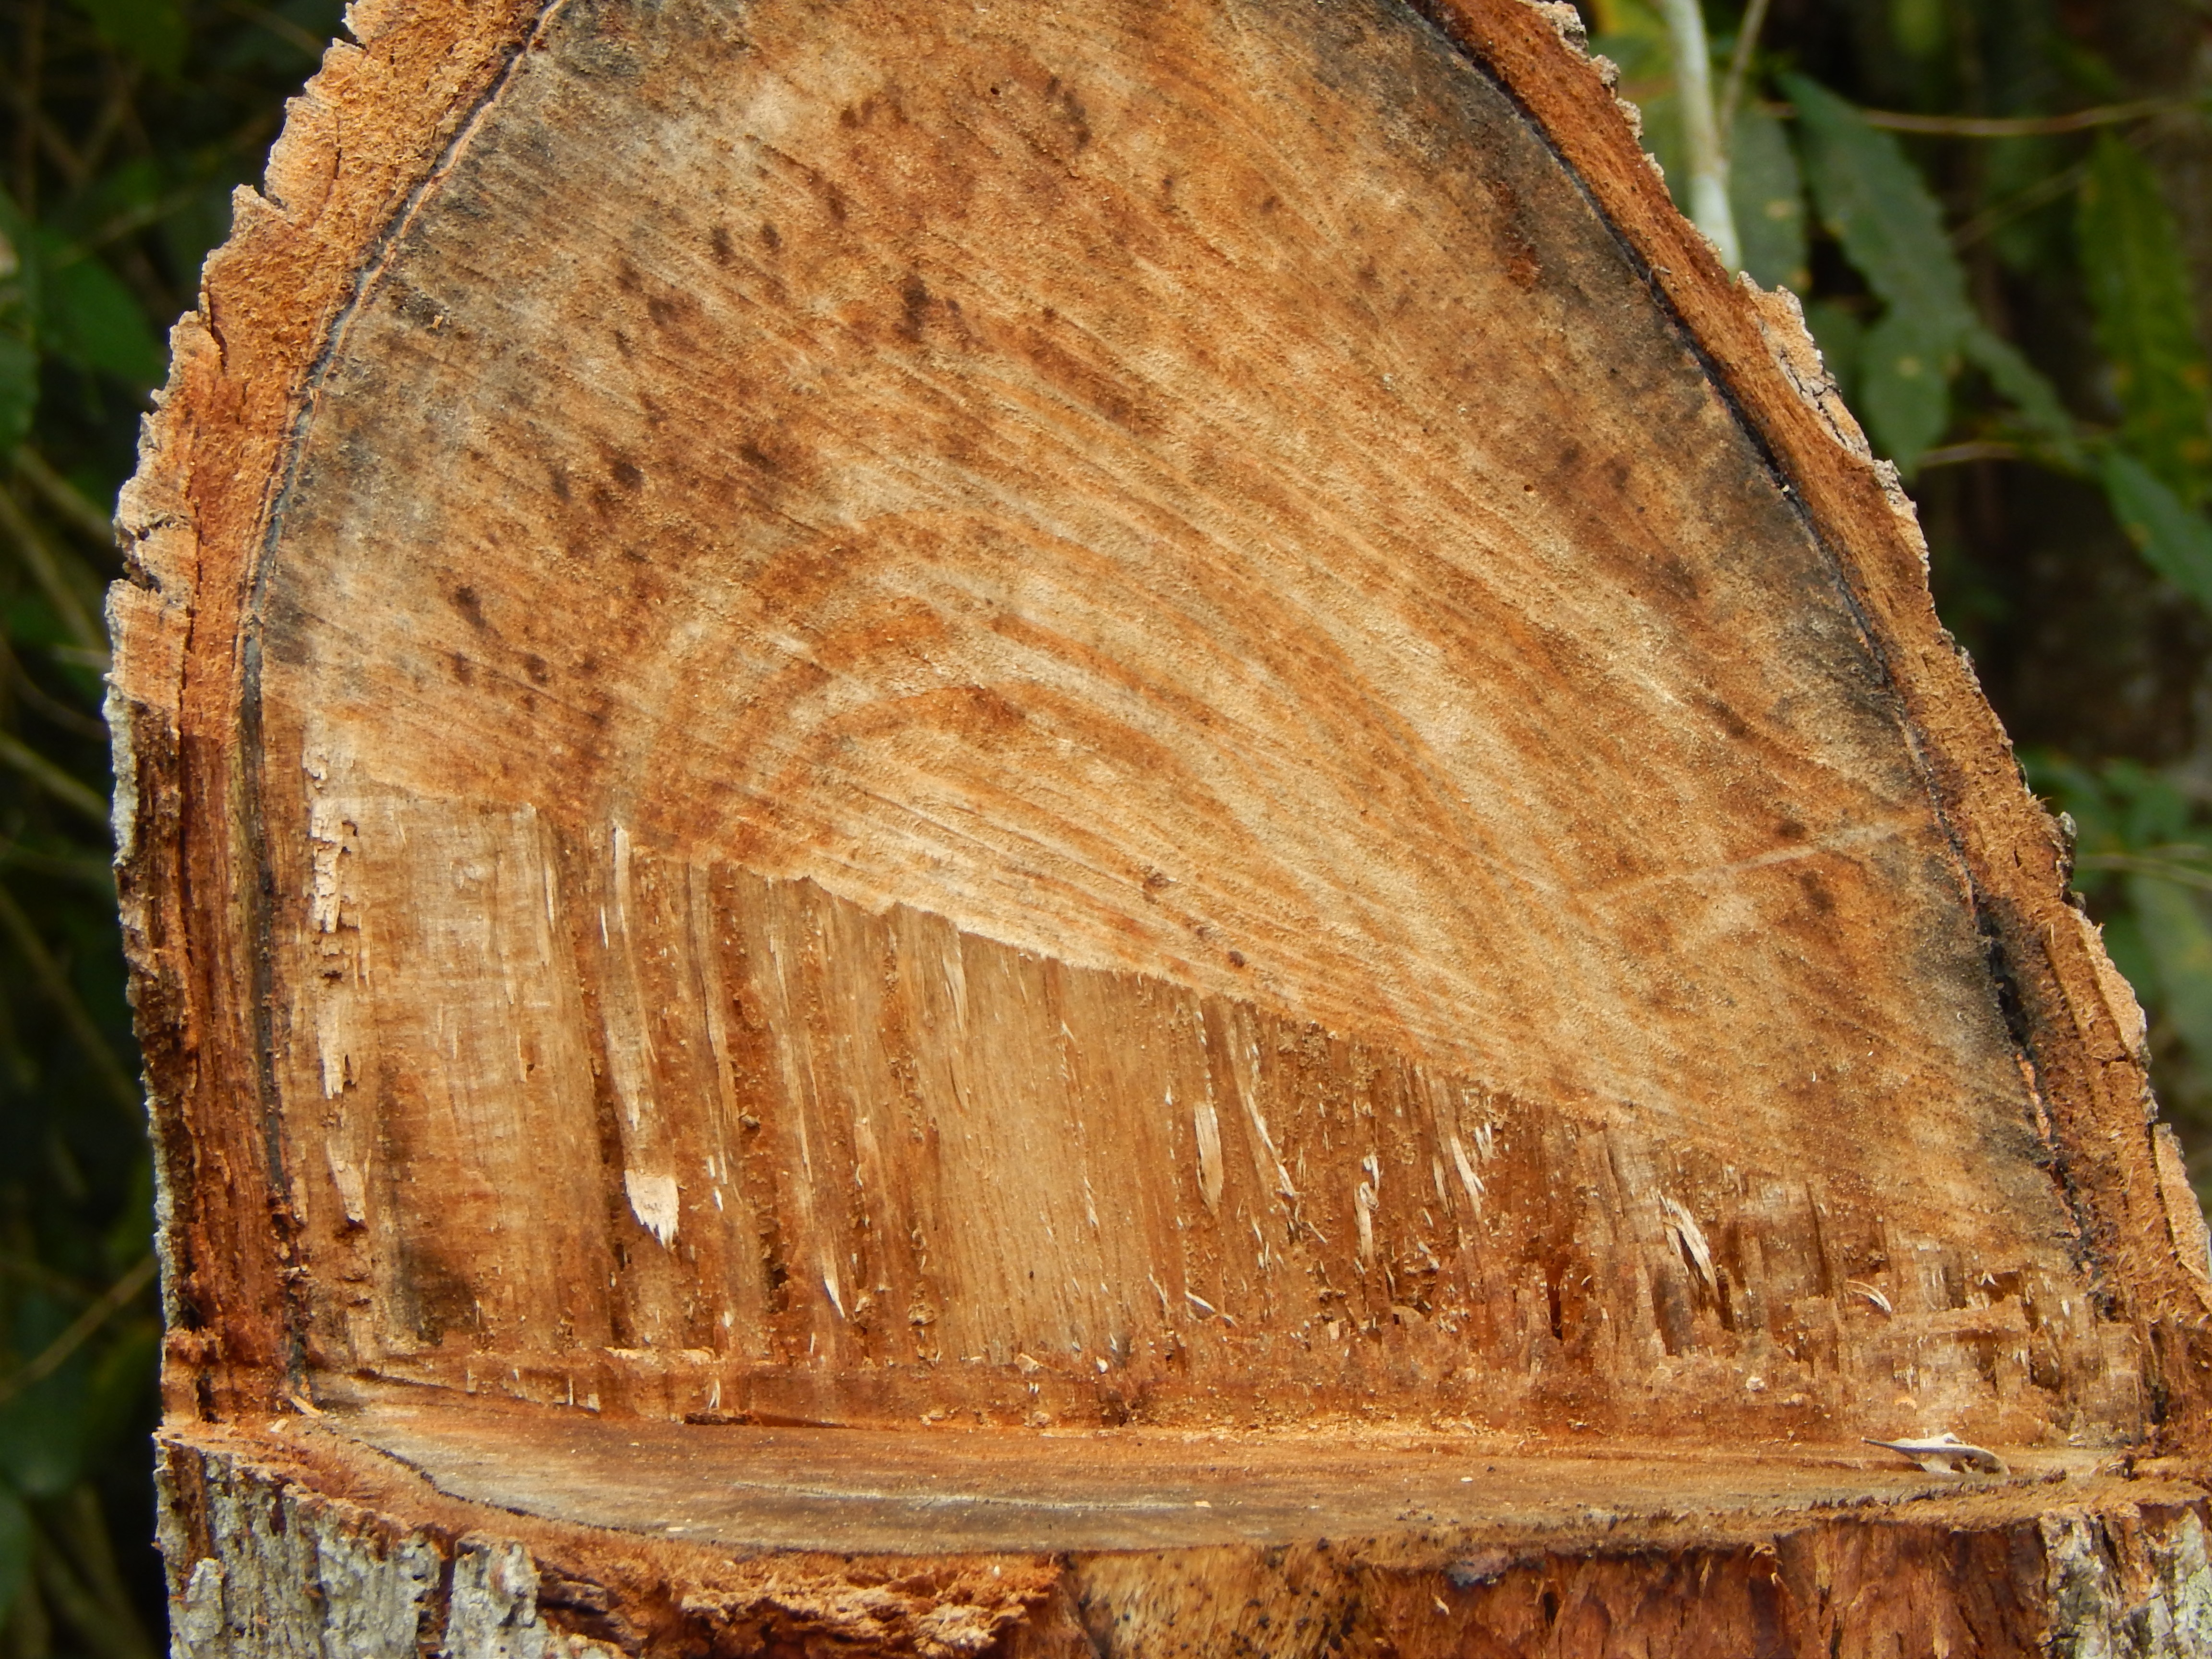
tree, wood, leaf, trunk, autumn, lumber, carving, tree stump, man made object, ancient history, woody plant